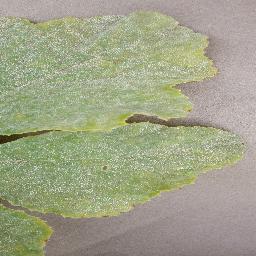
Label: Squash___Powdery_mildew